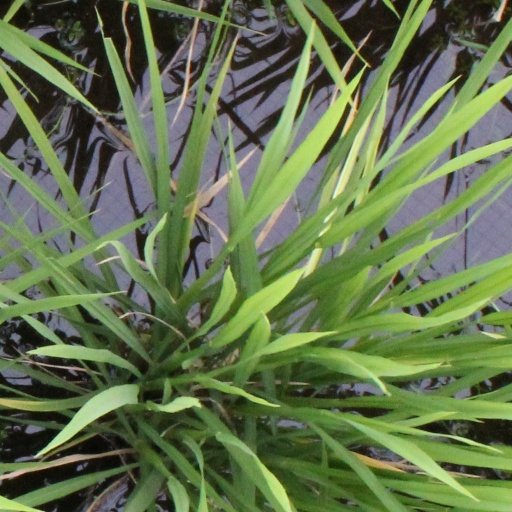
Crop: rice